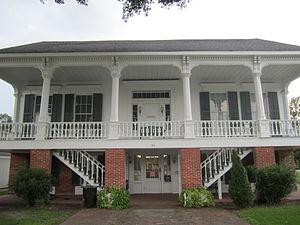
Saint-Joseph est le siège de la paroisse des Tensas en Louisiane.